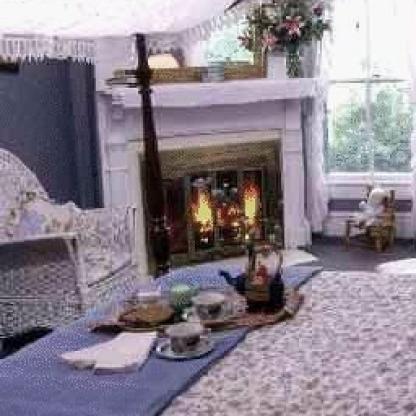
Scene: Indoor